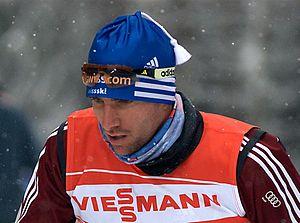
Curdin Perl, né le 15 novembre 1984 à Samedan, est un fondeur suisse.